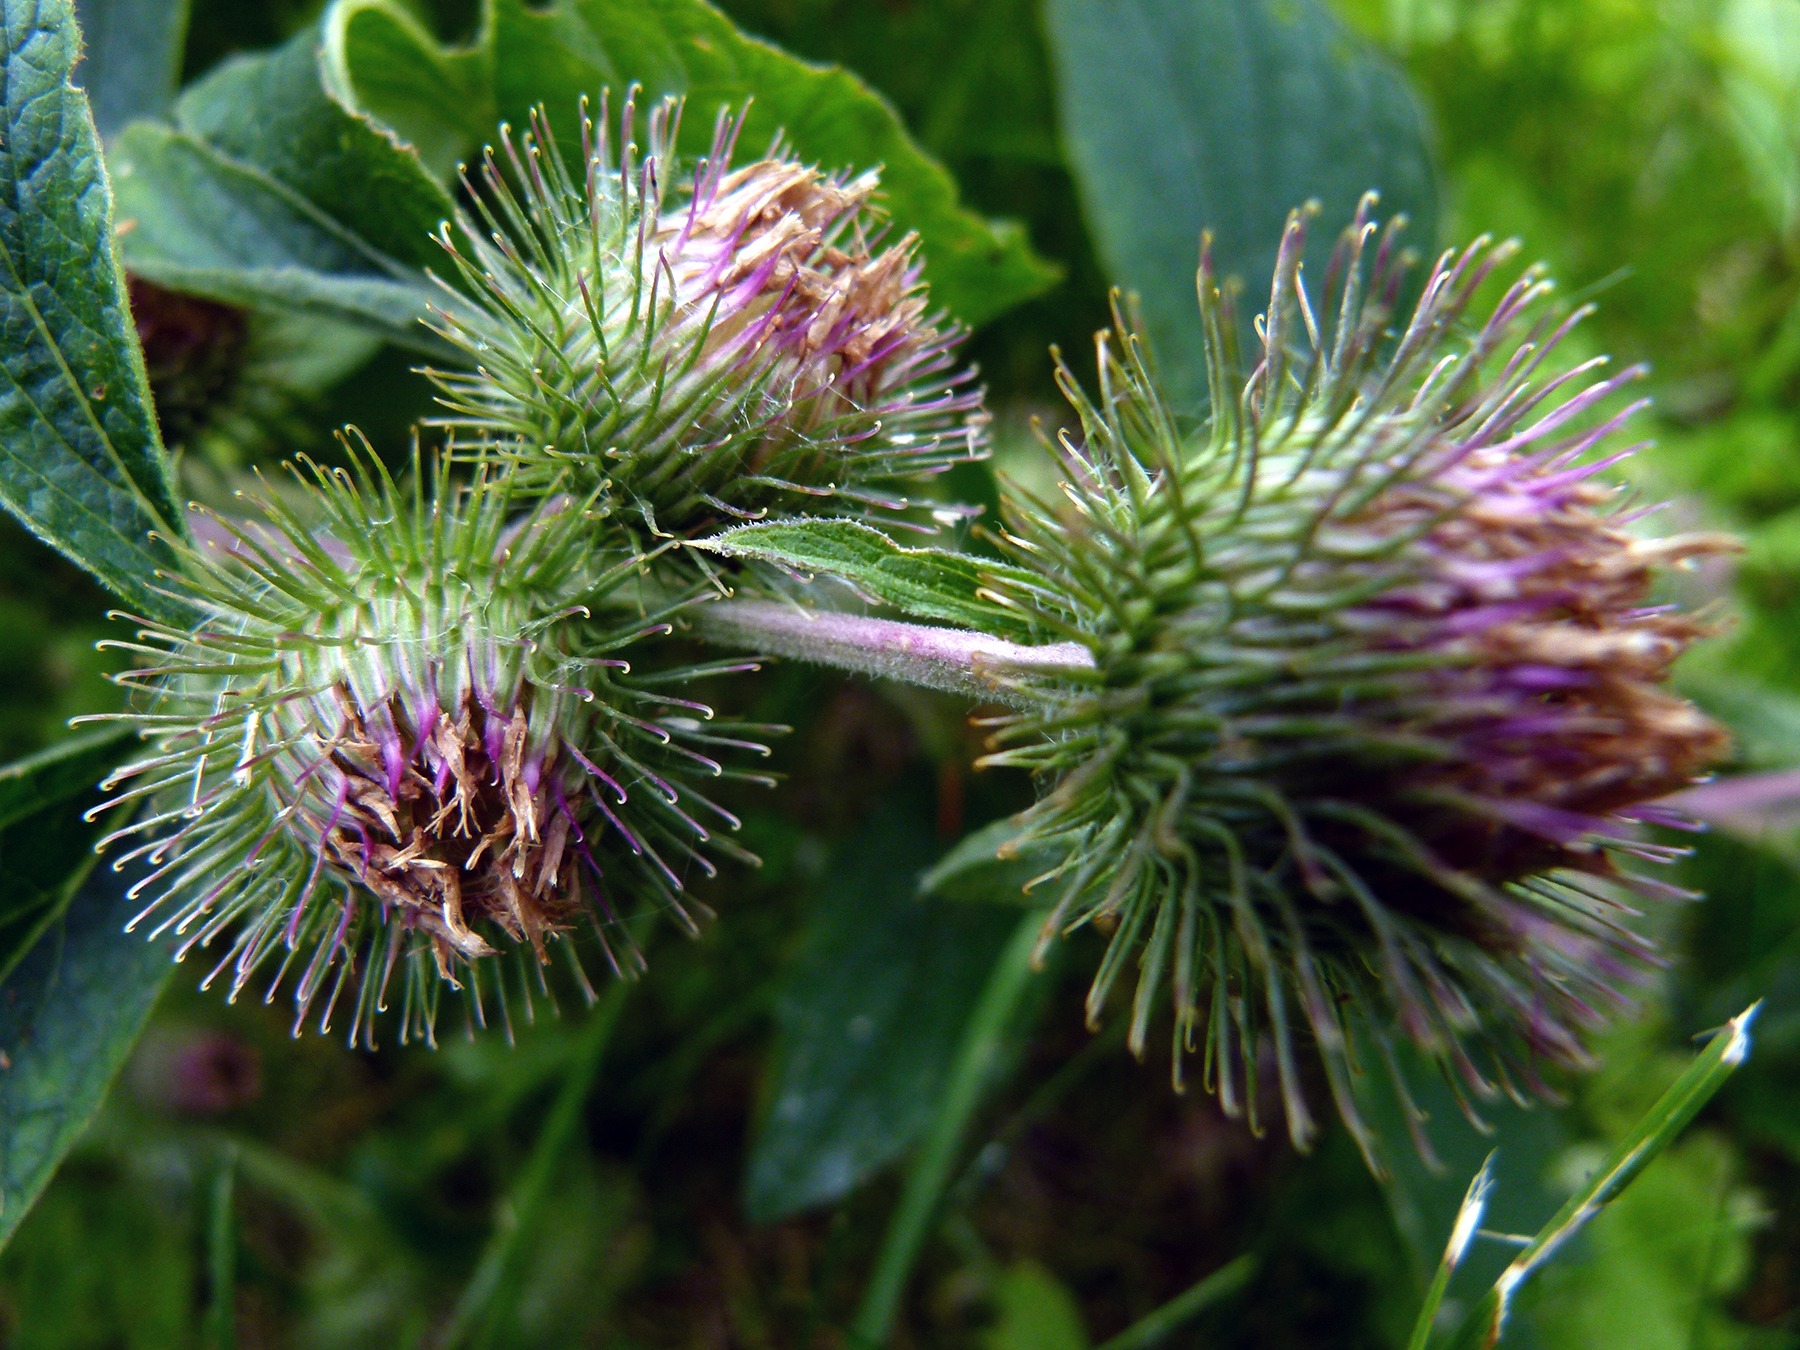
landscape, nature, outdoor, blossom, growth, plant, field, farm, countryside, stem, sunlight, leaf, flower, petal, bloom, country, summer, floral, wild, environment, tranquility, rural, pollen, fluffy, produce, tranquil, biology, natural, botany, yellow, agriculture, garden, flora, season, wild flower, life, ecology, wildflower, weed, outdoors, bright, seasonal, growing, thistle, scene, springtime, soft, easter, delicate, vibrant, bud, fragile, organic, macro photography, fertility, flowering plant, daisy family, dainty, fragility, silybum, land plant, thorns spines and prickles, artichoke thistle